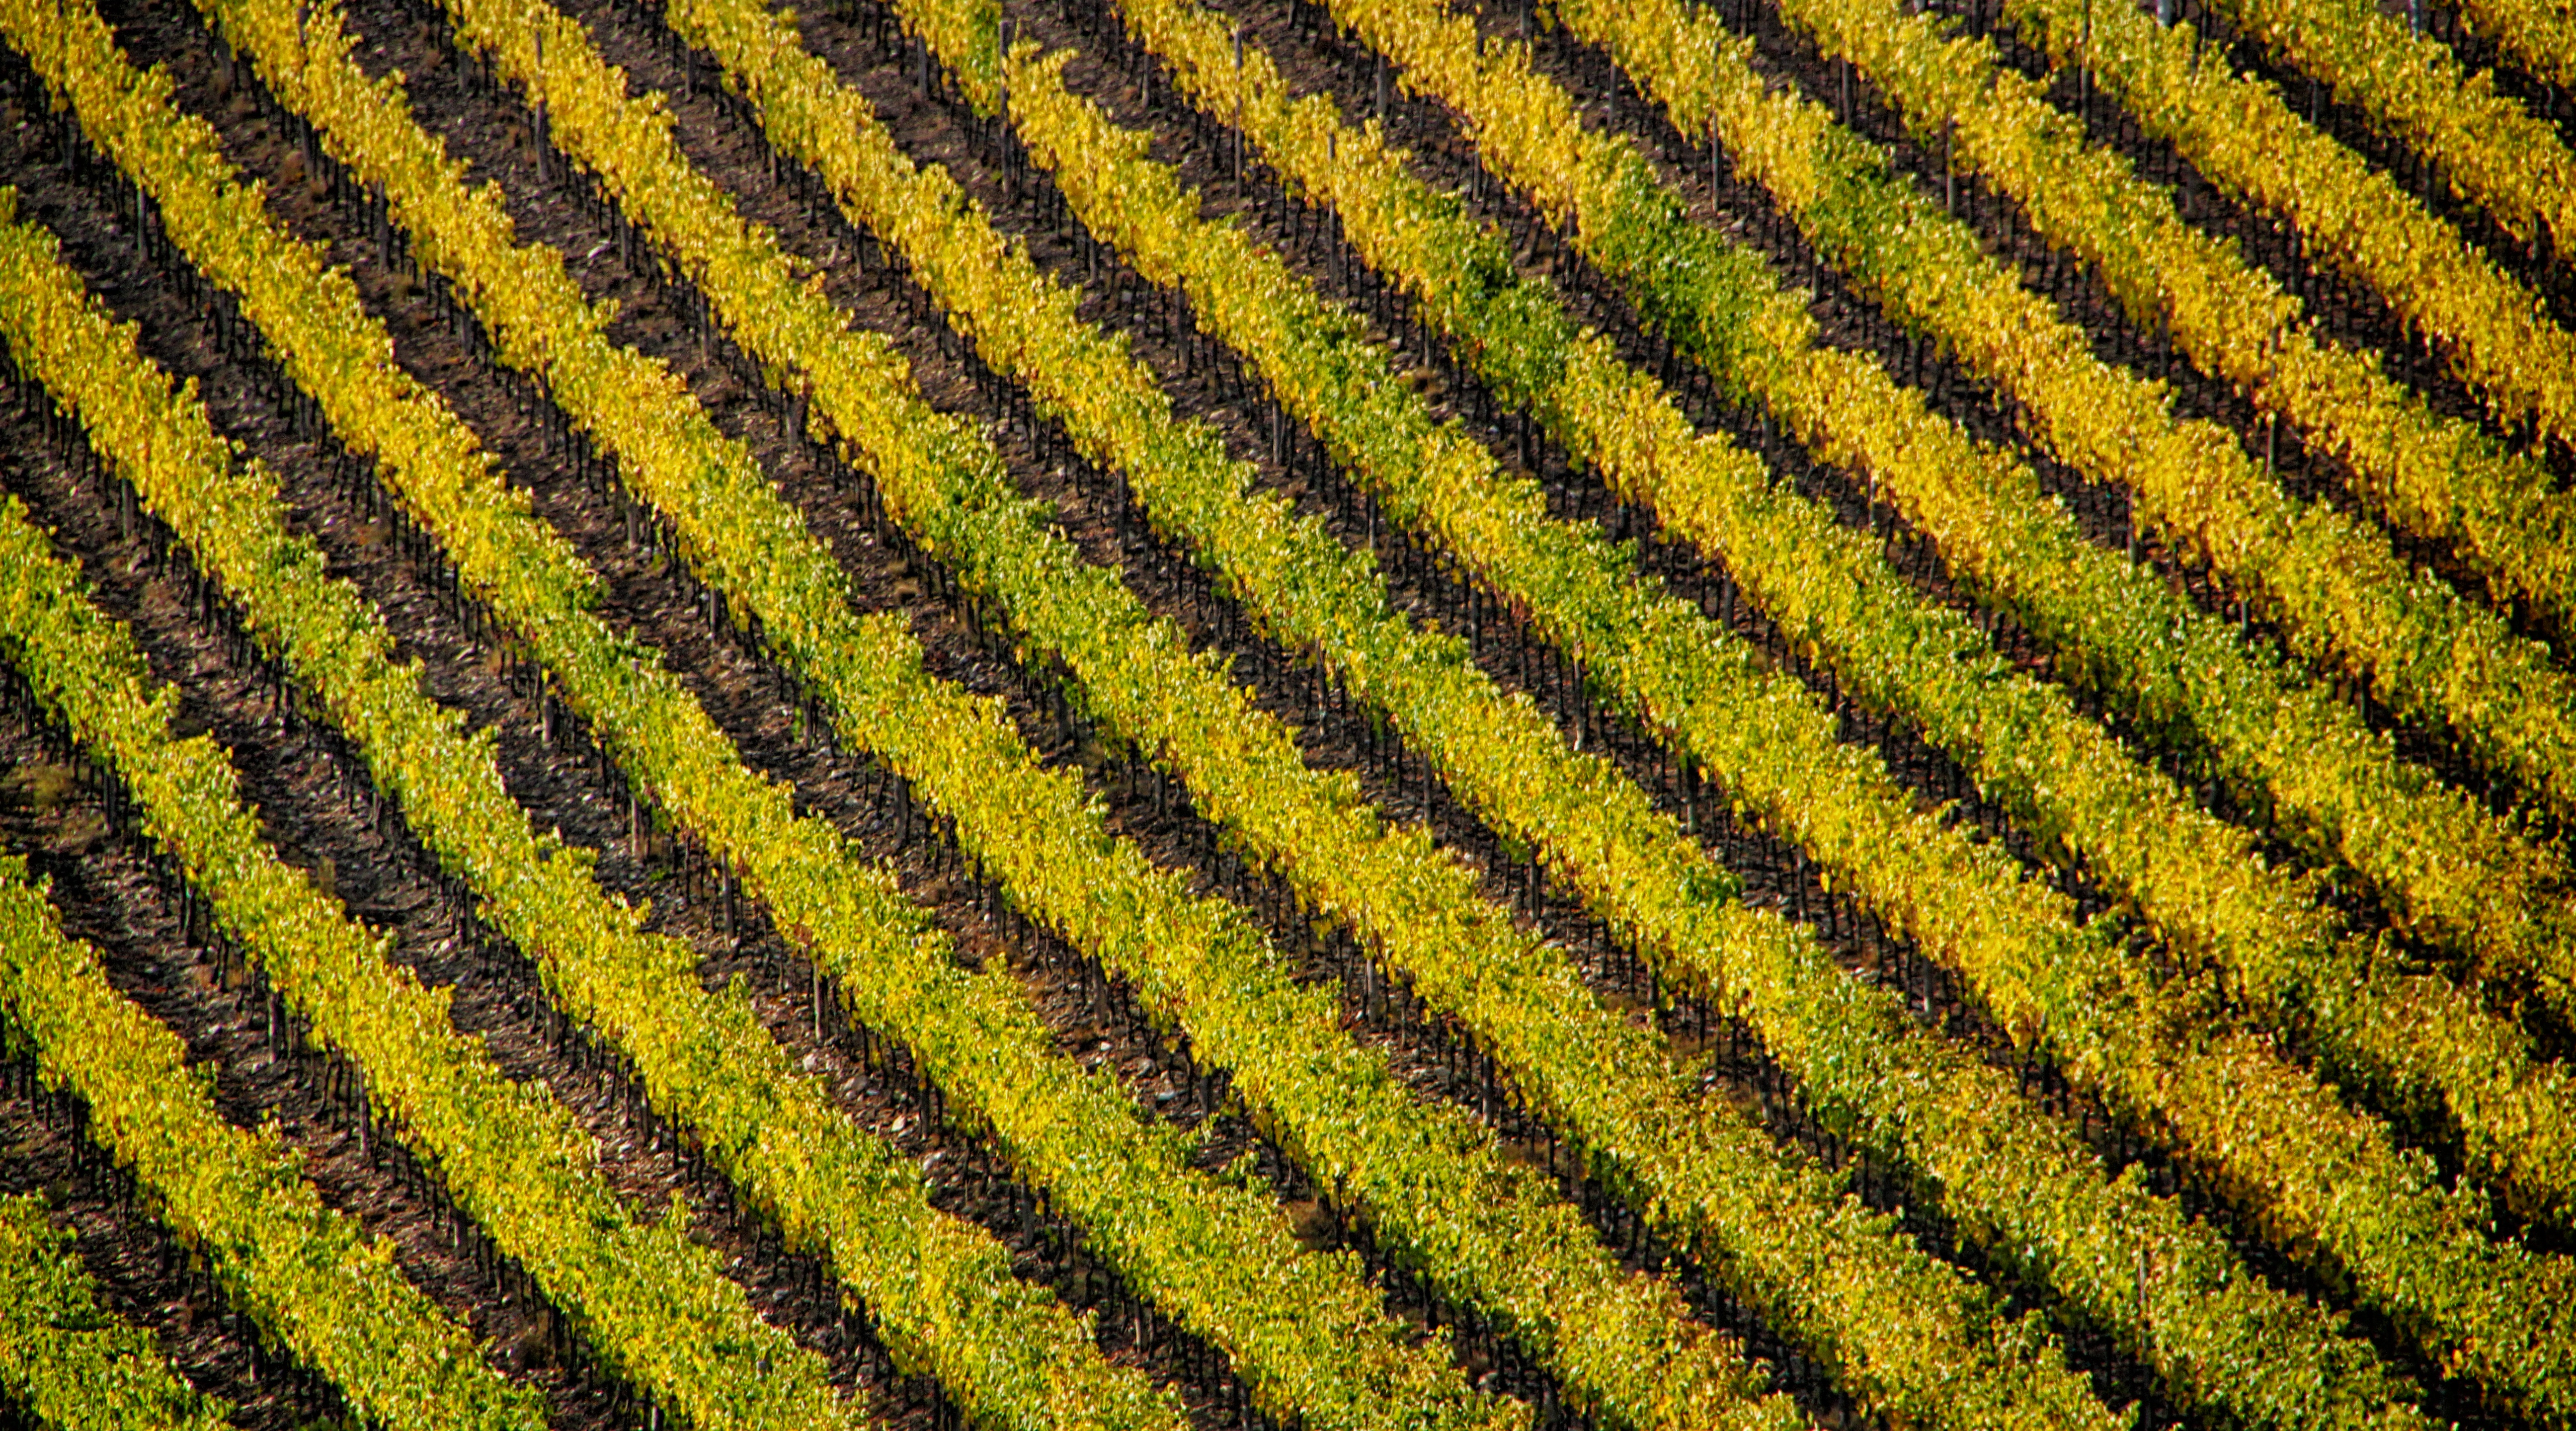
landscape, tree, nature, grass, outdoor, horizon, sky, sunset, field, farm, meadow, countryside, hill, valley, country, panorama, summer, vacation, travel, village, europe, rural, pattern, spring, green, crop, scenic, journey, park, scenery, holiday, italy, tuscany, blue, yellow, agriculture, season, farmland, plantation, italian, cypress, commodity, grass family